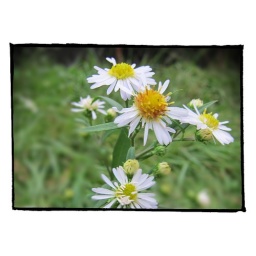
this sweet little flower was growing in an overgrown field next to a pile of rubble.